Argyll

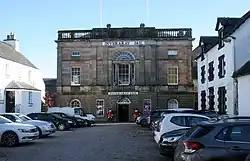
Inveraray Jail, built 1820 and used as the sheriff court and meeting place for the Commissioners of Supply

In 1667, Commissioners of Supply were established for each shire, which would serve as the main administrative body for the area until the creation of county councils in 1890.